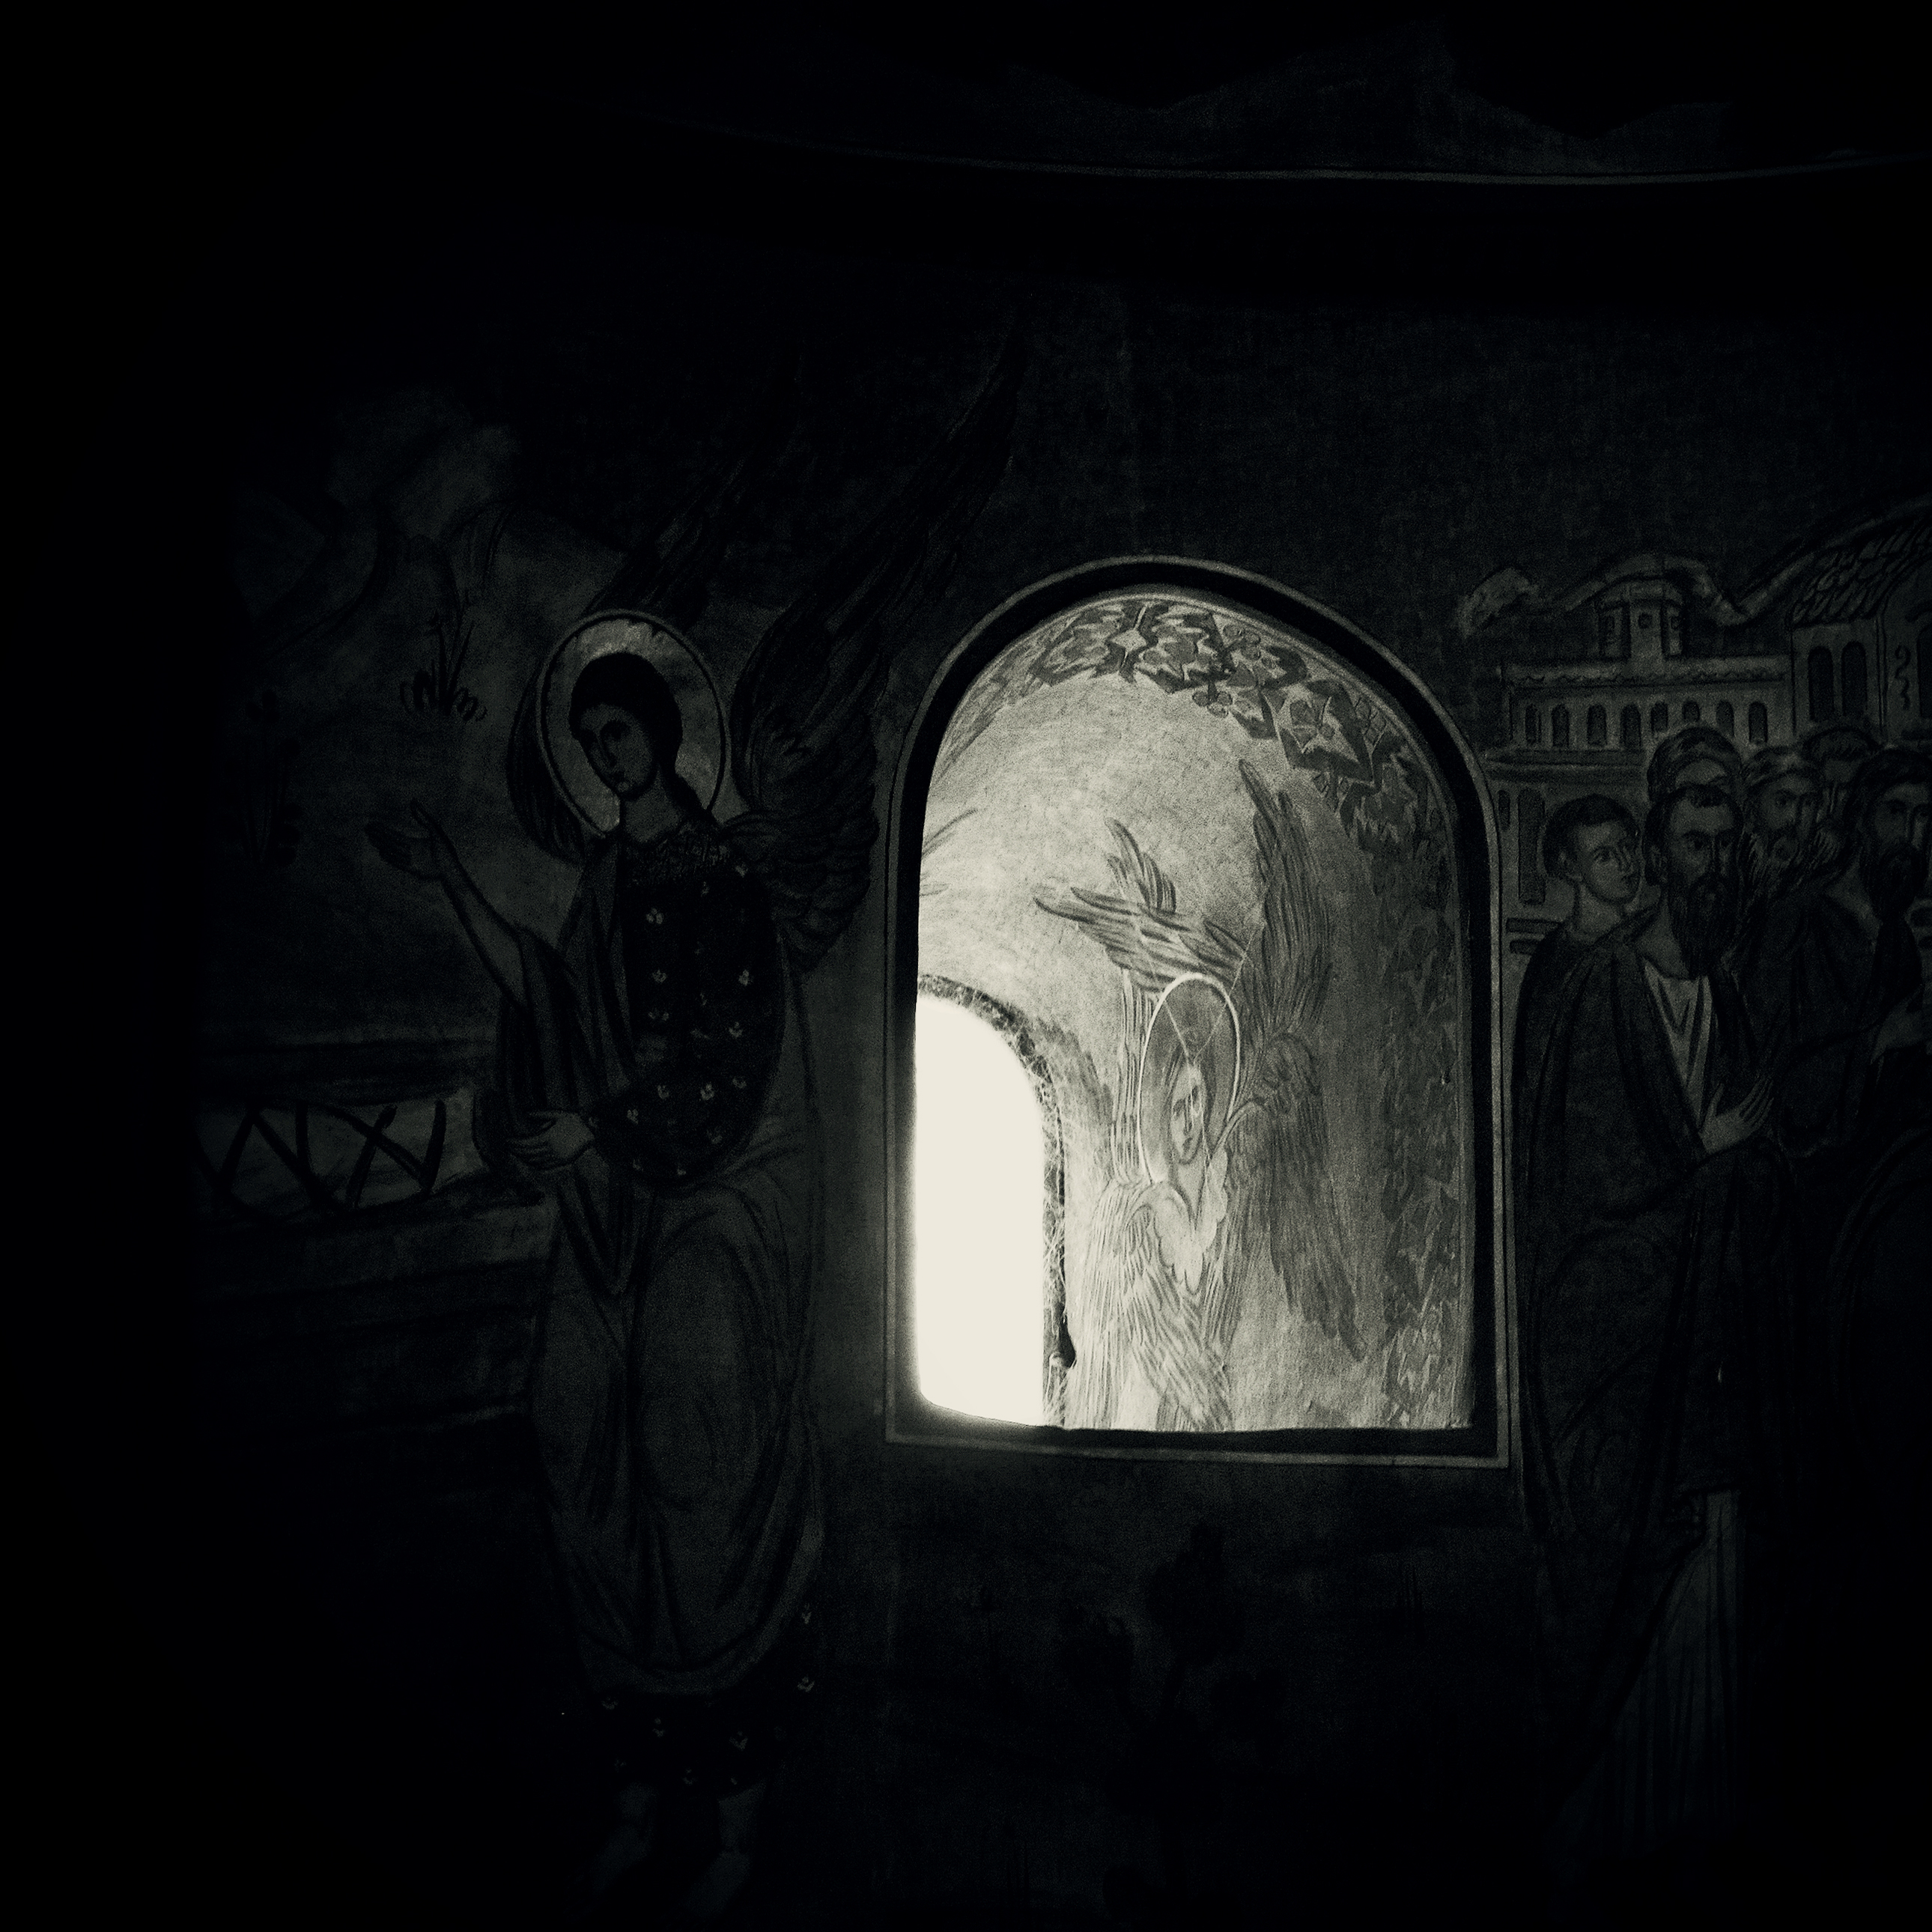
light, black and white, architecture, white, night, photography, interior, window, building, monument, photo, arch, shadow, religion, darkness, church, black, monochrome, christian, photos, religious, art, de, monastery, churches, fotografie, christianity, romana, image, arc, orthodox, detail, eastern, fresco, icon, shape, romania, icons, bucharest, bor, biserica, arhitectura, wallachia, orthodoxy, lumina, romanian, icoana, icoane, ortodoxa, patrimoniu, fresca, frescoes, fereastra, manastirea, manastire, ortodoxia, ortodoxie, ecclesiastical, bisericeasc, cladire, edificiu, bucuresti, valahia, tararomaneasca, shostakovich, godslight, detaliu, eik n, cre tinism, cre tin, radu, voda, raduvoda, m n stirearaduvod, lmibiiaa19498, monochrome photography